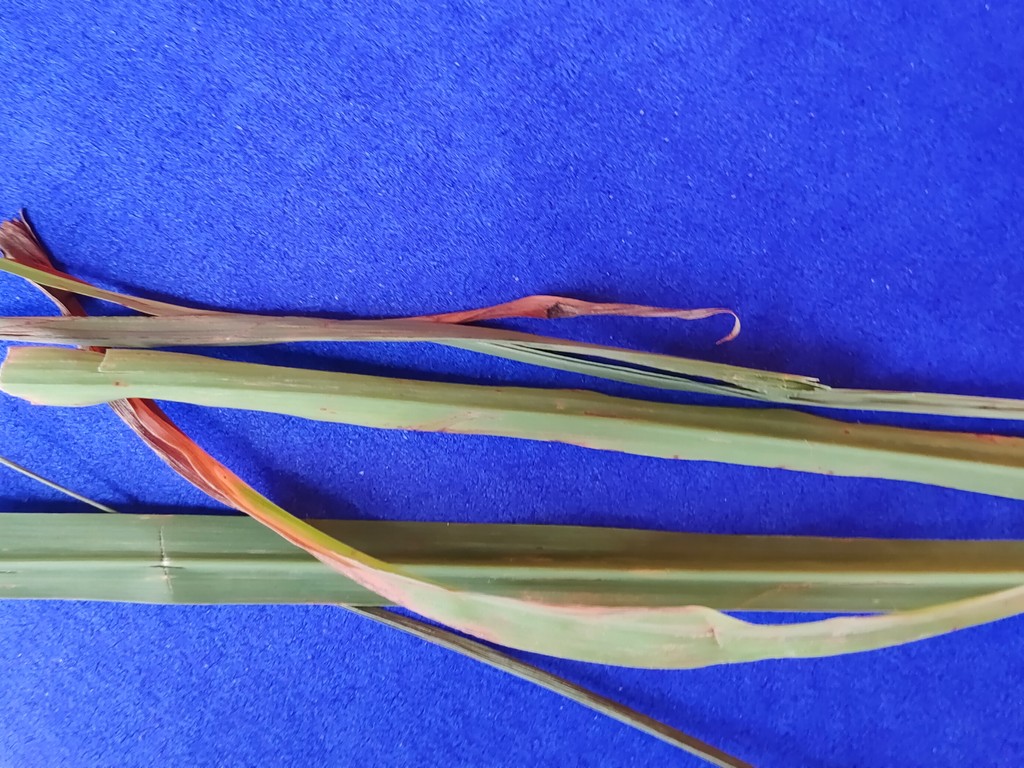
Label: Unhealthy